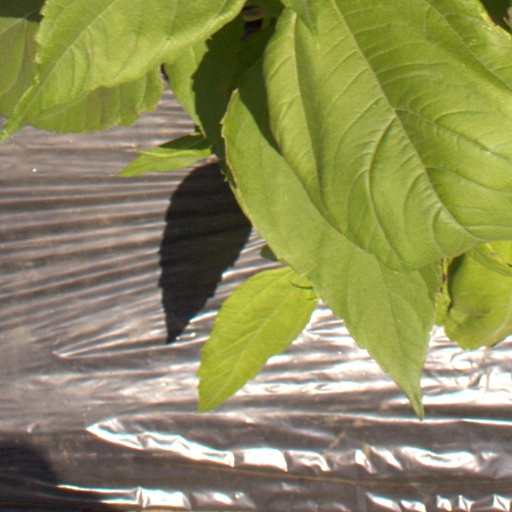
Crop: Jerusalem artichoke